Thierry Neuville

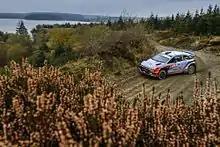
Neuville at the 2016 Wales Rally GB.

Neuville started the 2015 season strongly, finishing fifth and second in Monte Carlo and Sweden respectively. He finished eighth in the third round in Mexico but had been battling for lead with Ogier during the first day before going off the road.